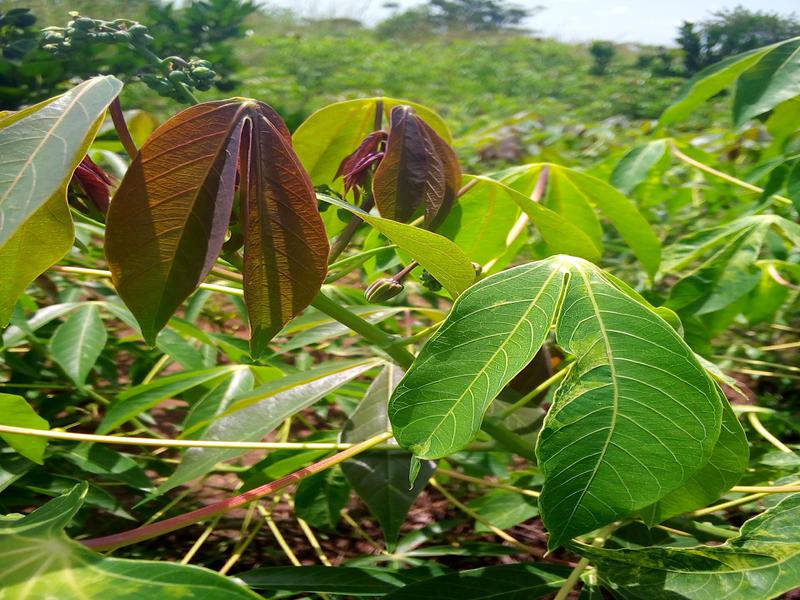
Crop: cassava
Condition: mosaic_disease